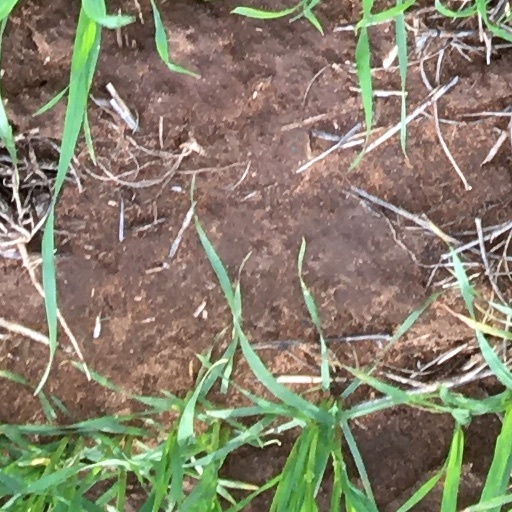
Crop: wheat